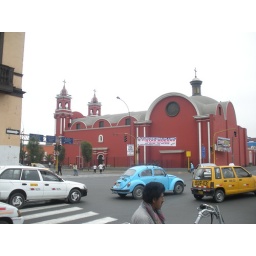
This church is built near the house where Santa Rosa de Lima once lived.  Santa Rosa de Lima is the first saint from The Americas.